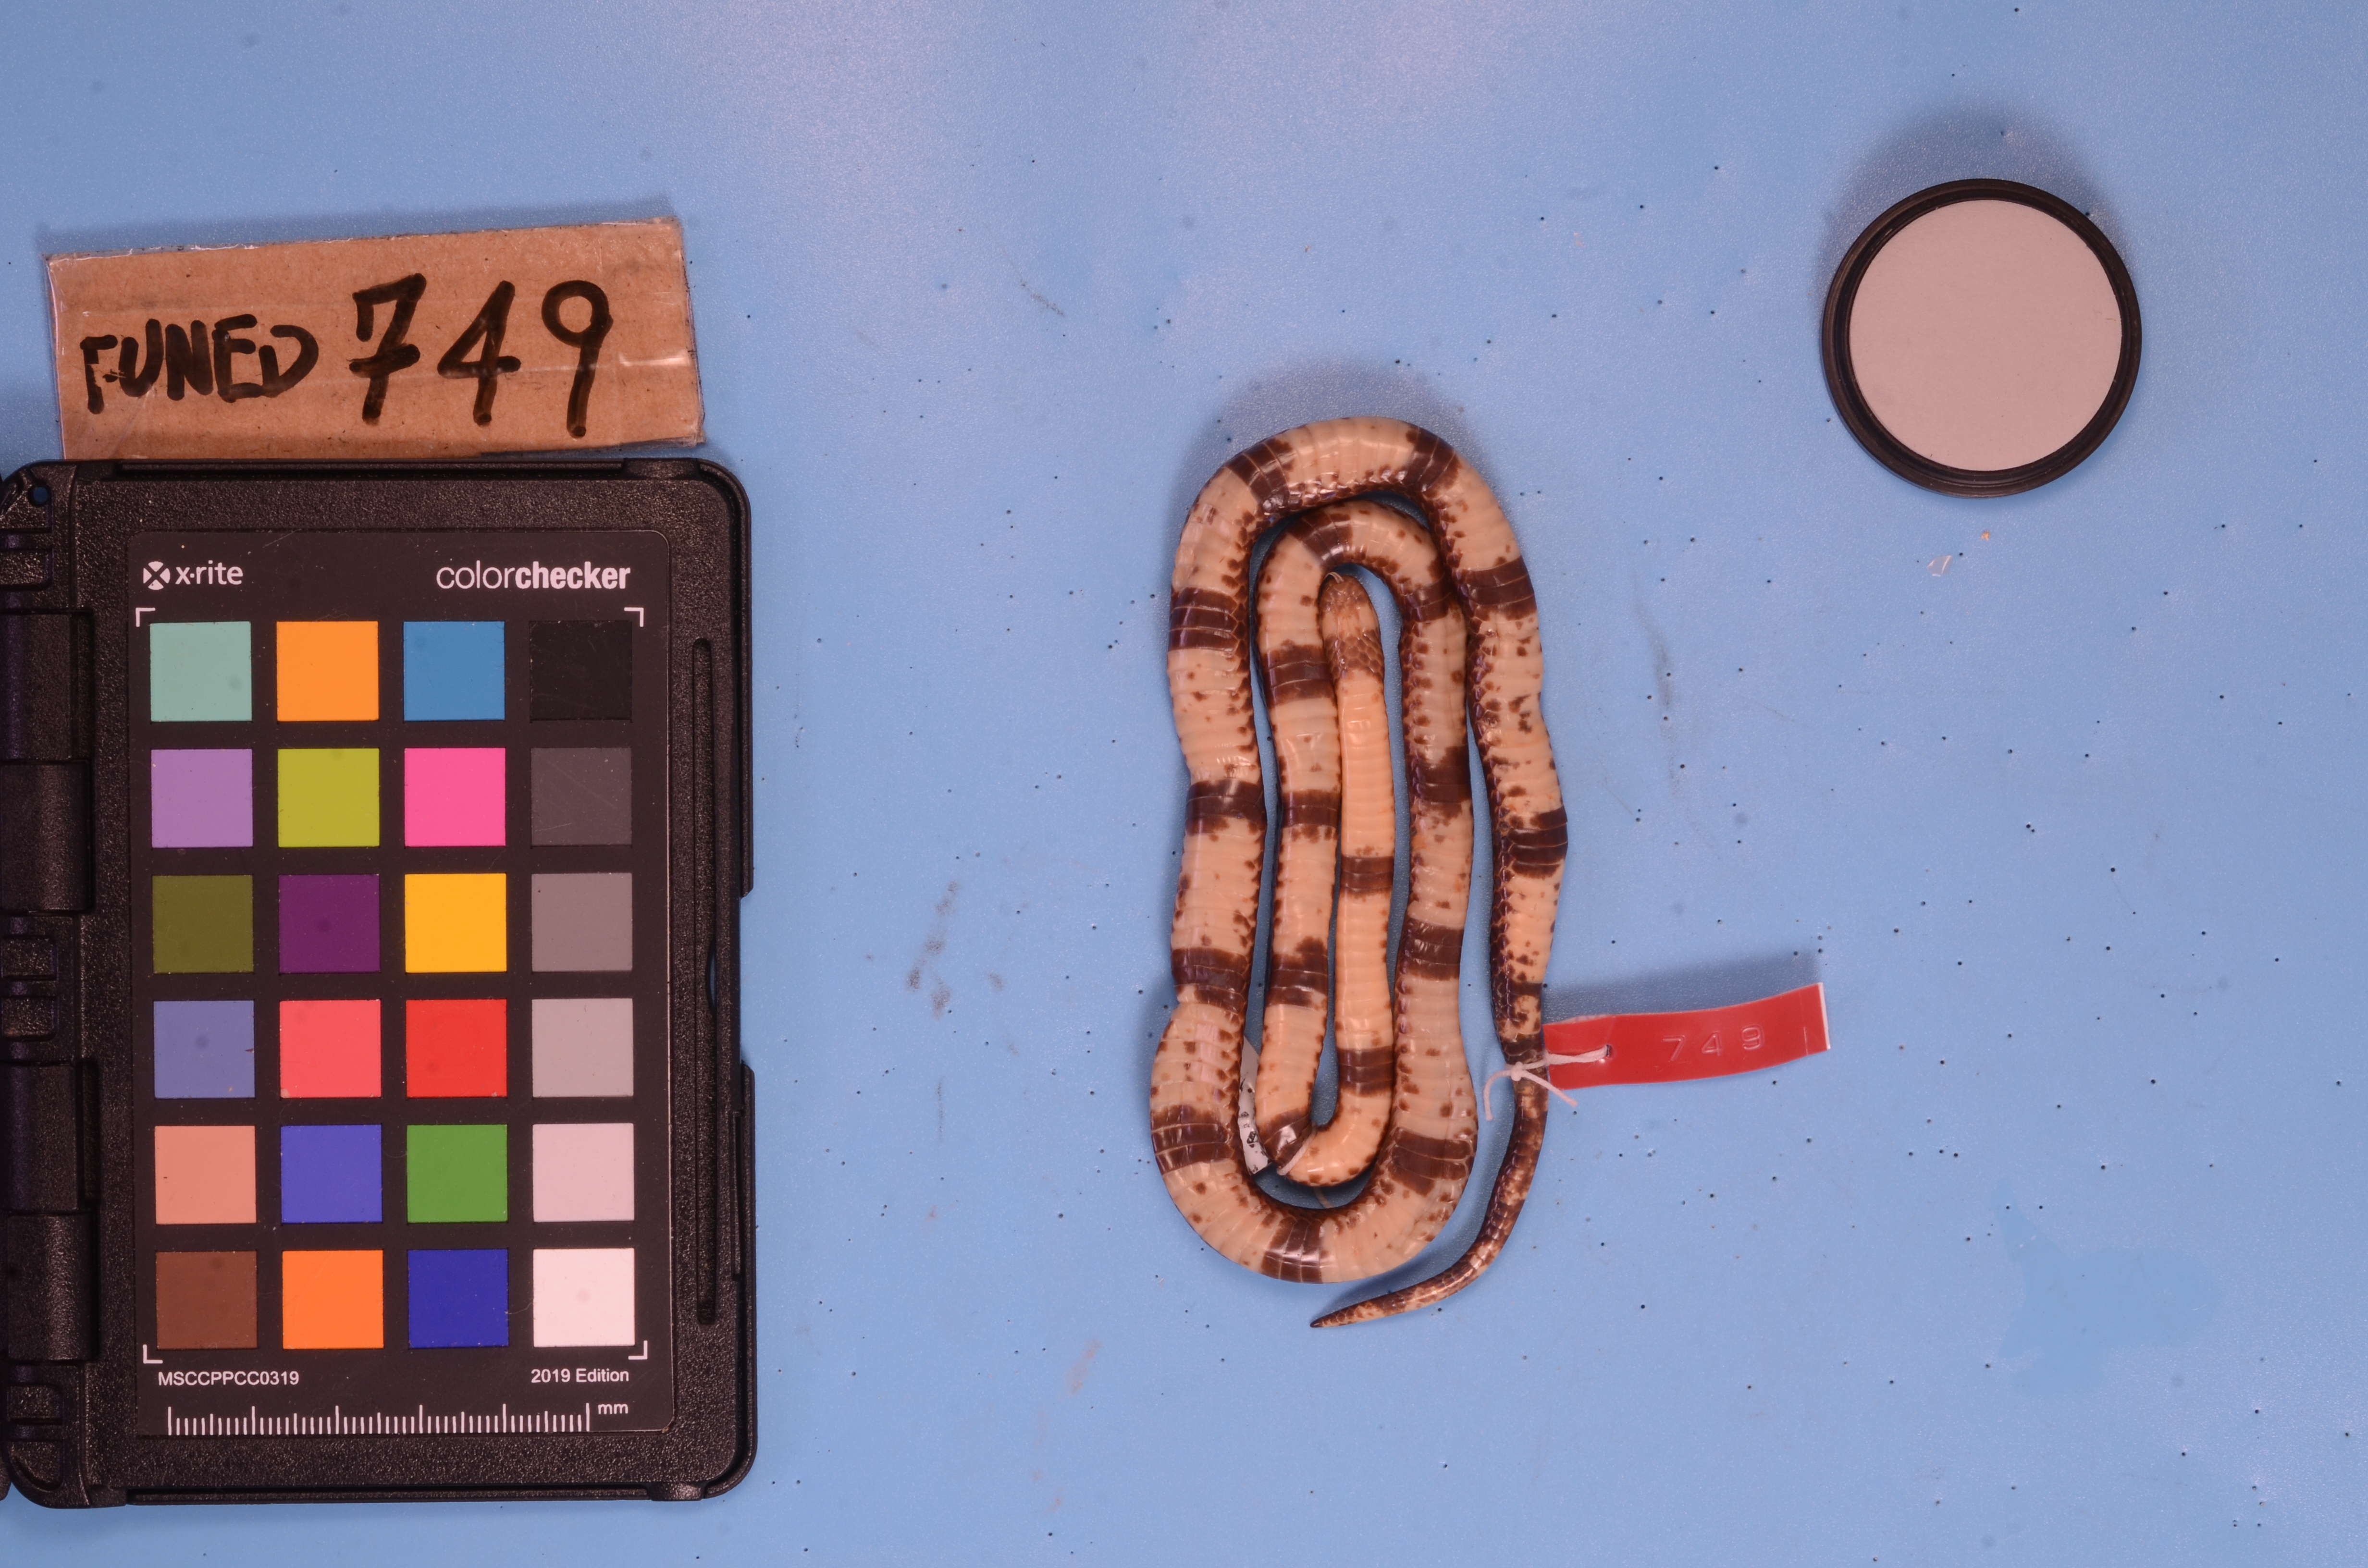
Species: Micrurus paraensis
View: ventral
Mimicry status: model